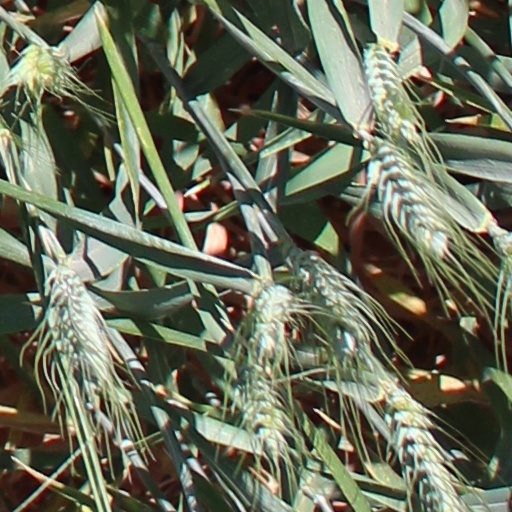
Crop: wheat